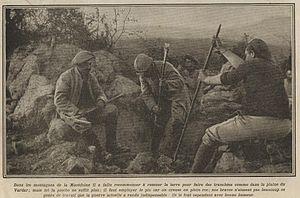
les troupes française au travail pour creuser des tranchées dans les montagnes de Macédoine.